Robert Stadlober

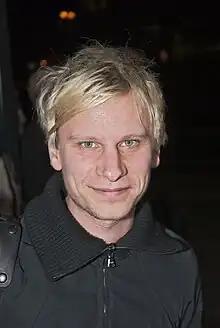
Stadlober at the 58th Berlin International Film Festival (2008)

Robert Stadlober was born in Friesach in the Austrian province of Carinthia, and grew up in Puchfeld in the Steiermark (Austria) and in Berlin (Germany). As a child, he worked as a voiceover artist for several films and he acted in different TV productions and motion picture films also. His largest success is playing the main role as Benjamin Lebert, a partially disabled teenager at a boarding school, in the film "Crazy" (2000). Later, he starred in "Summer Storm" (2004), a gay coming-of-age story set at a rowing summer-camp. Although The Advocate has claimed that he is bisexual, Stadtlober himself objects to such labelling, saying that he's just had some homosexual experiences and that this is normal.